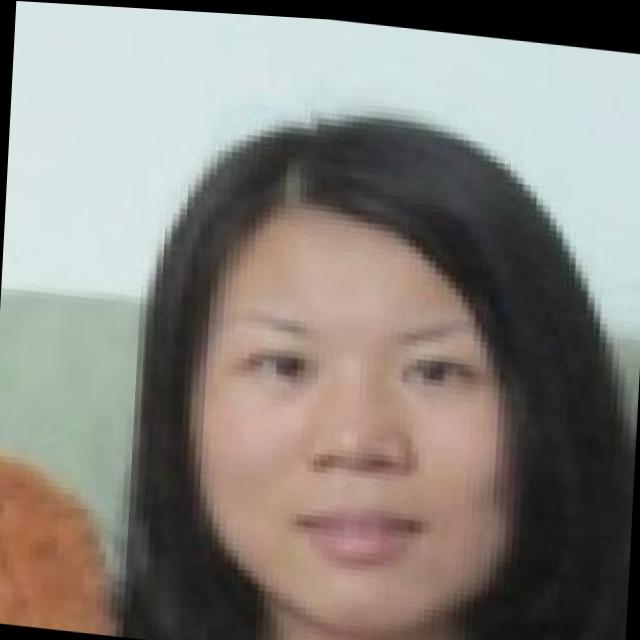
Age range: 21-44